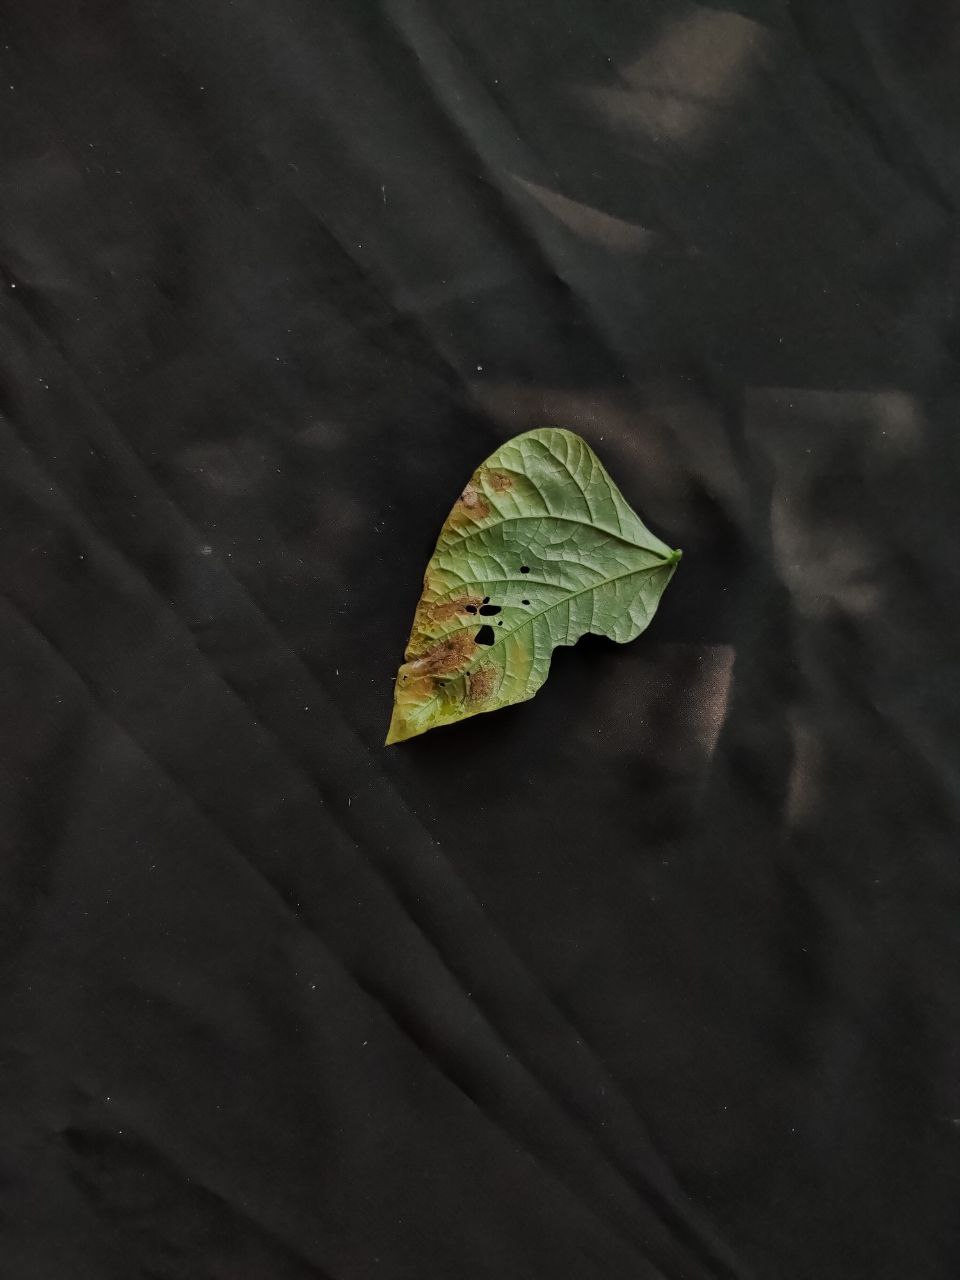
Crop: cowpea
Leaf condition: Bacterial wilt